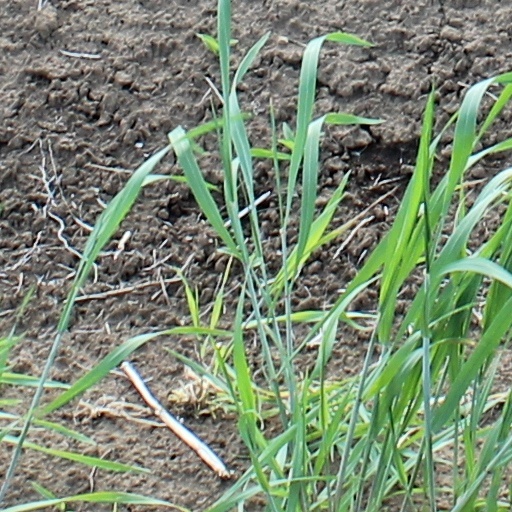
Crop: wheat